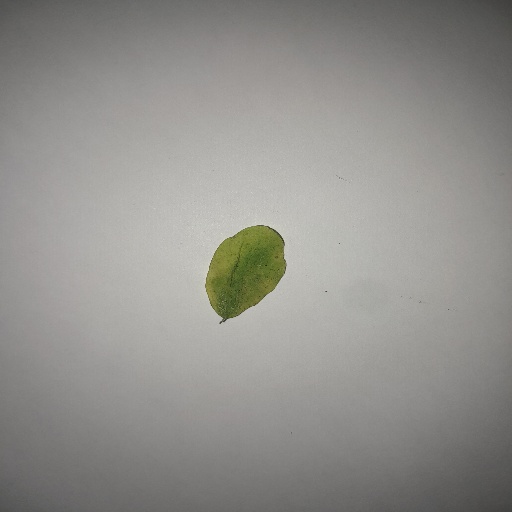
Species: Sojina
Leaf condition: Yellow Leaf